Heraldic courtesy

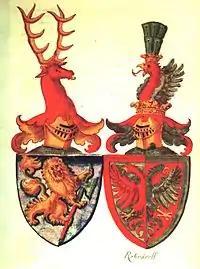
Arms of alliance; the husband's lion, which would normally face "dexter", instead faces "sinister" toward the wife's shield

Heraldic courtesy or courtoisie (French) is a practice typical of the heraldry of Germany (or more generally the former Holy Roman Empire), in which coats of arms are mirrored if necessary so that animate charges, such as lions, face the center of a composition. This may be done in arms of alliance (displaying the two shields of a married couple), as in the first illustration here; or within a single shield, such as that of the dukes of Guelders and Jülich in which the gold lion of Guelders turns to face the black lion of Jülich.